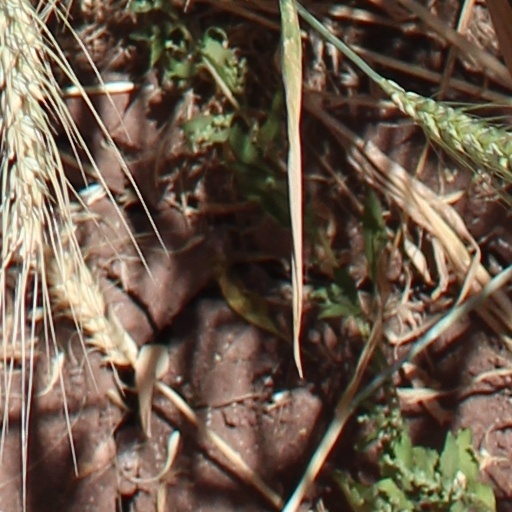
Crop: wheat